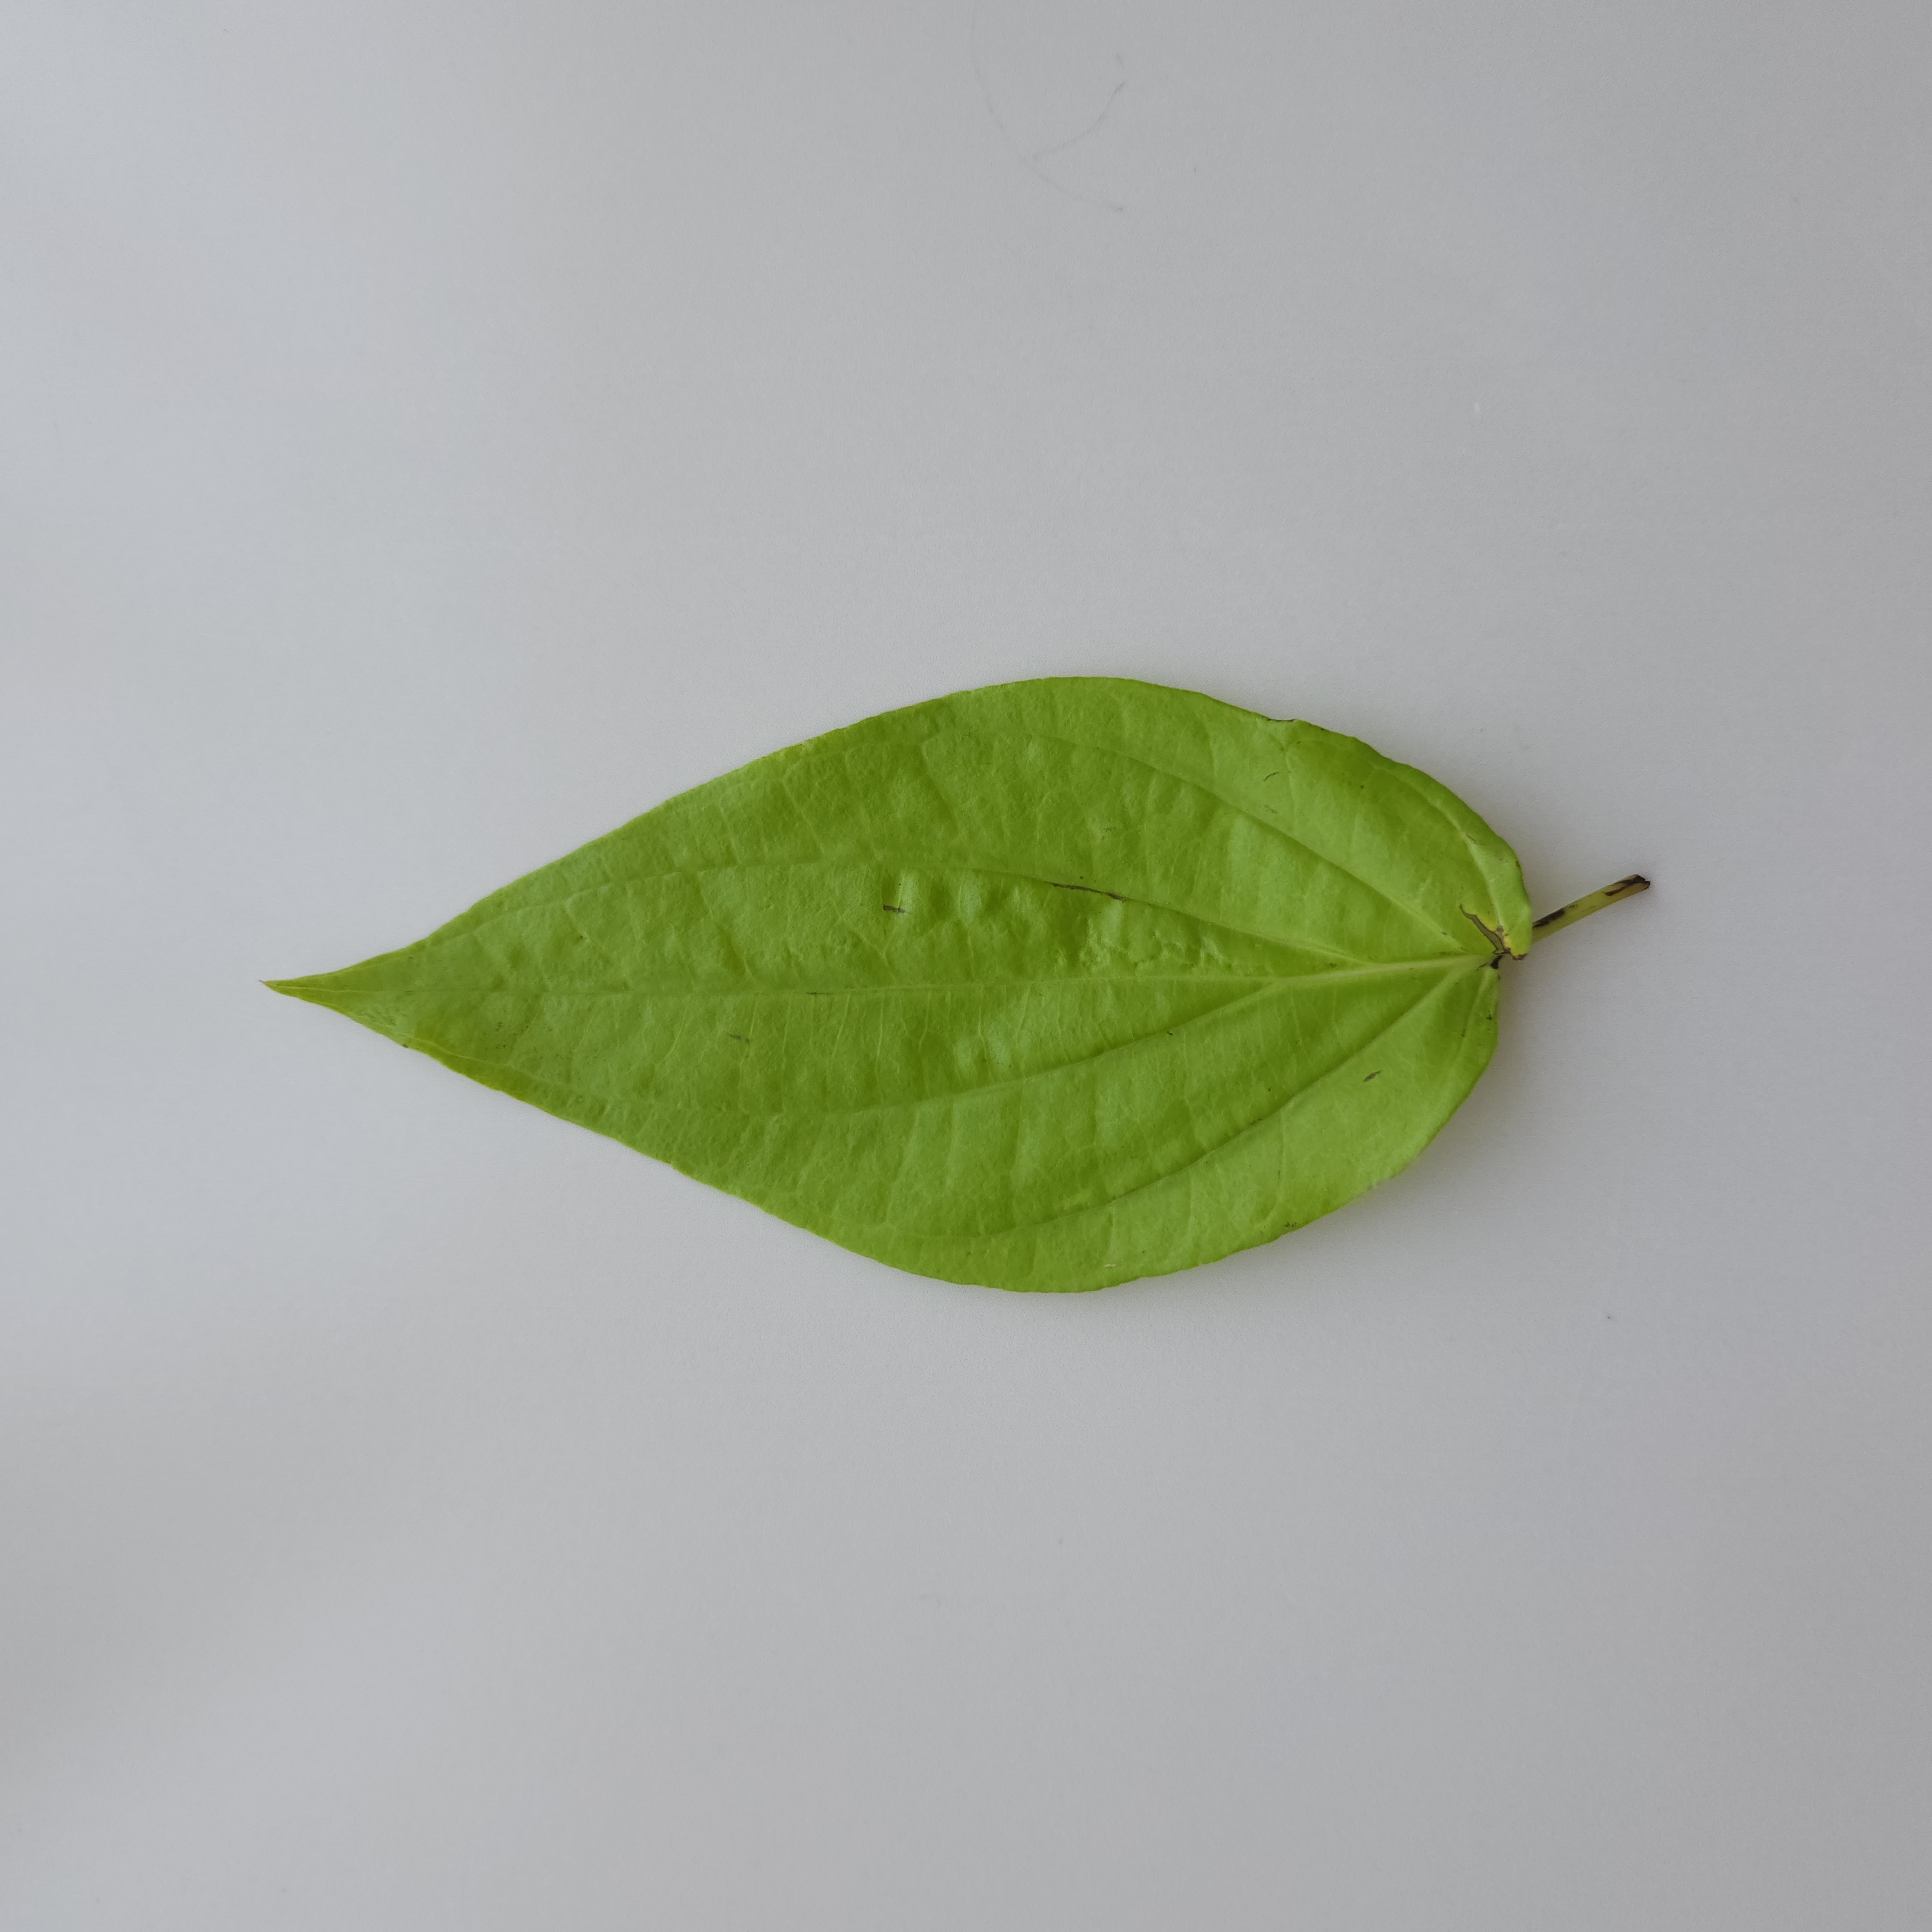
Label: Healthy